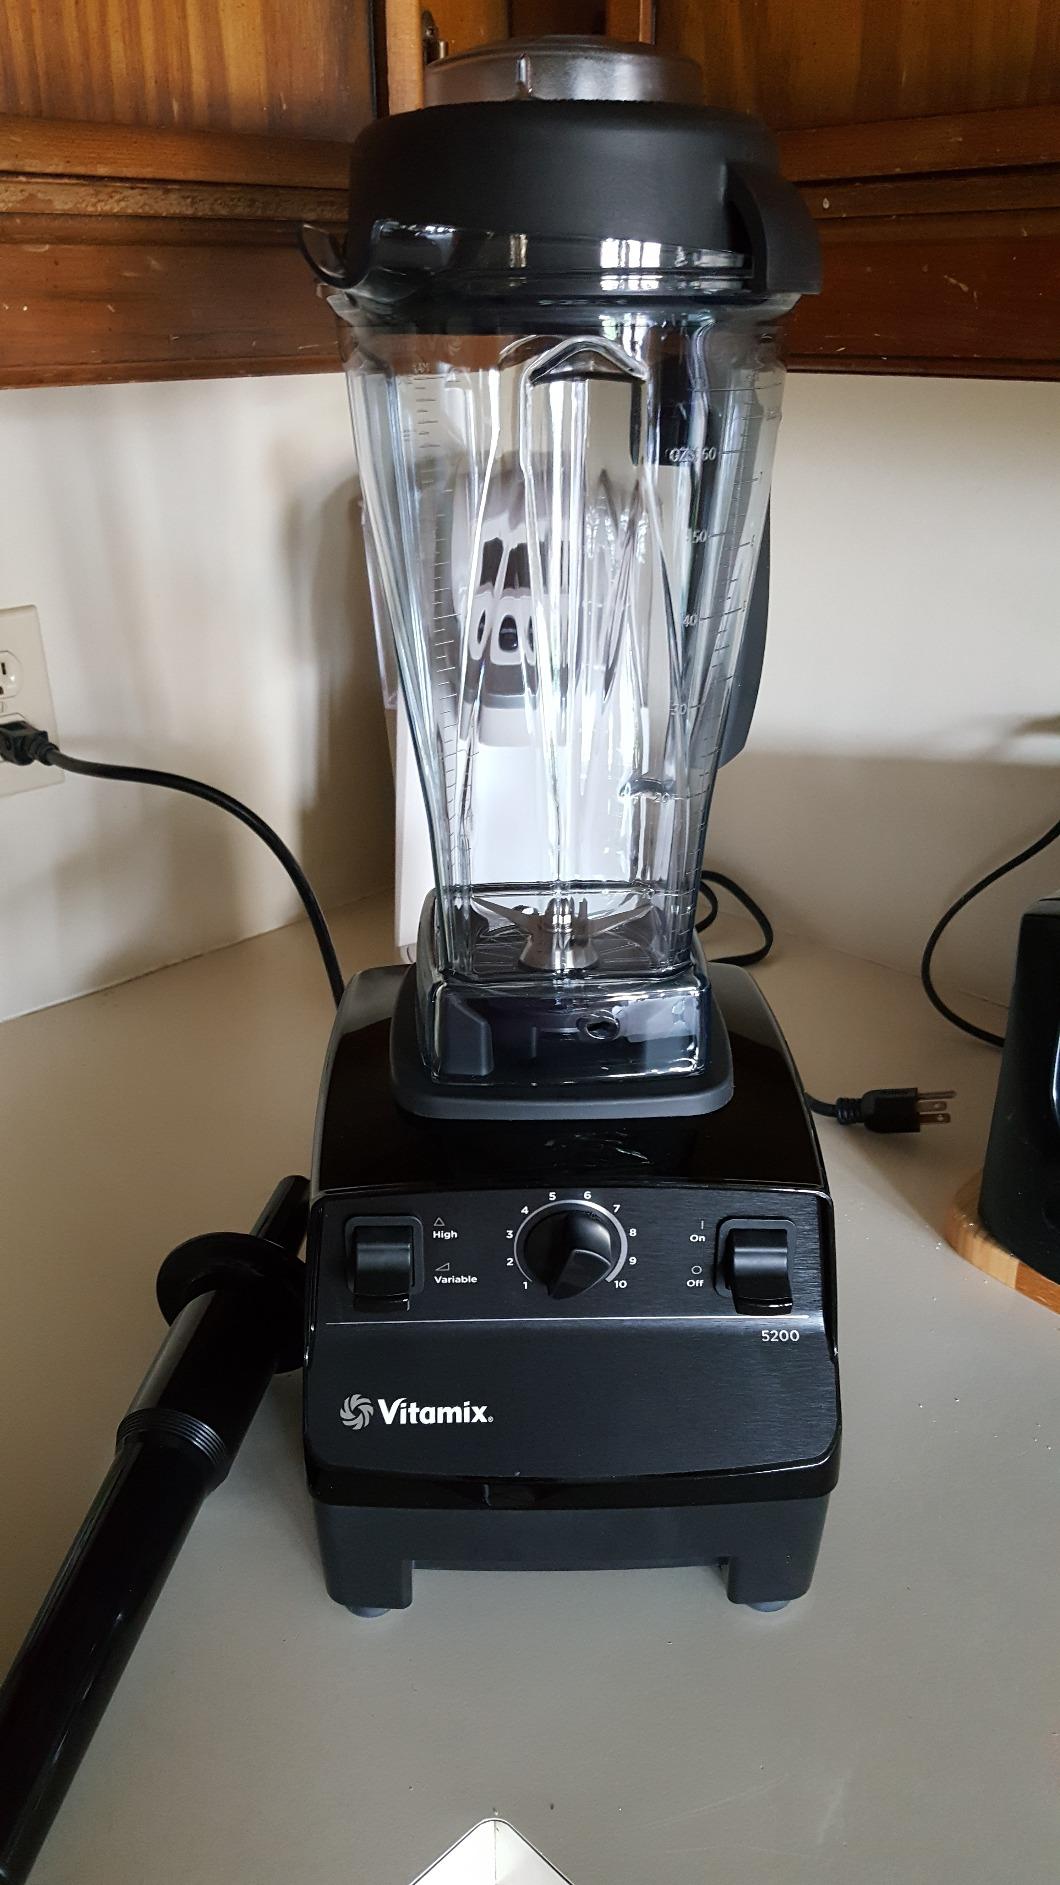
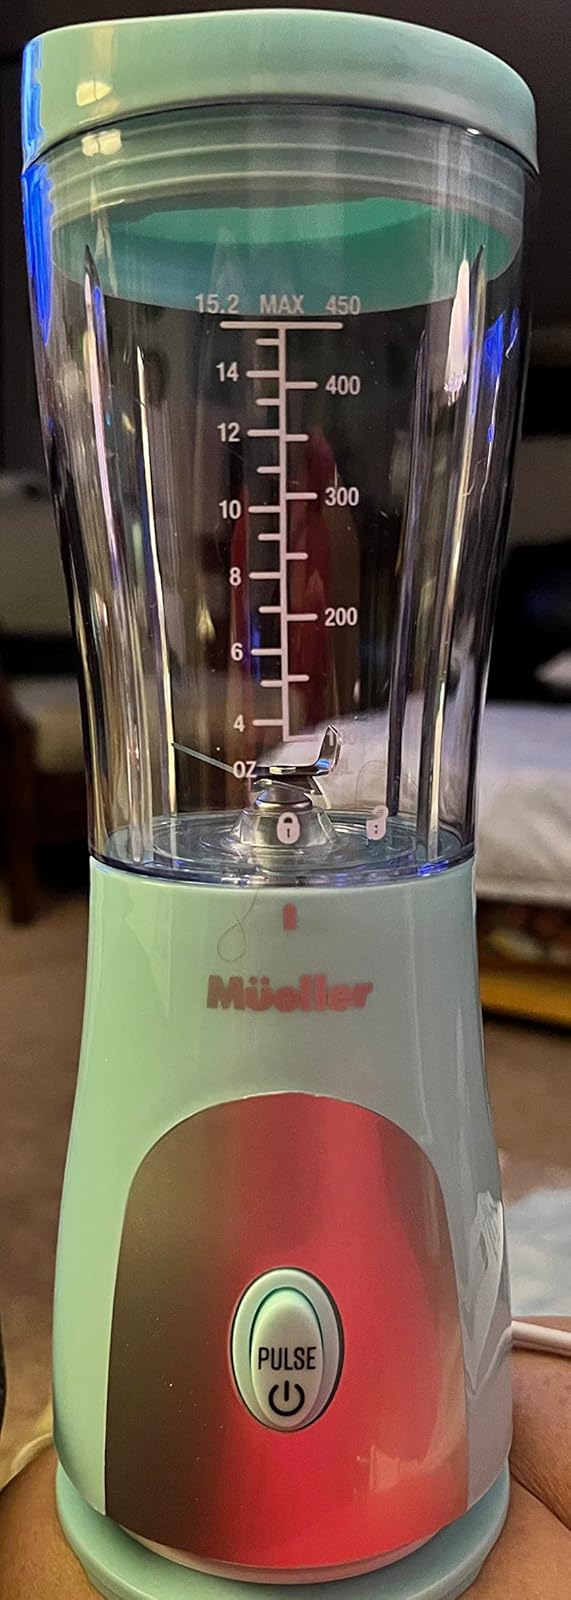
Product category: items_blender
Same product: no